That's the Woman I Want

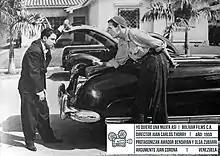
A frame from a scene in the film, preserved in Venezuelan archives

The director of "That's the Woman I Want", Juan Carlos Thorry, was one of a group of filmmakers brought to Venezuela from Argentina and Mexico by film company Bolívar Films, which had seen some success producing shorts and newsreels. Bolívar Films intended to invigorate the national film production with features in the late 1940s and early 1950s. The Argentine Thorry had starred in his compatriot Carlos Hugo Christensen's Venezuela-produced film "El demonio es un ángel", which was released the same year (1950) as "That's the Woman I Want", which also stars an Argentine actor in the main role. The film was the first to be directed by Thorry.